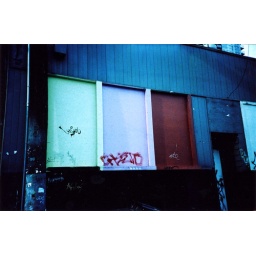
A nice colorful wall in Vancouver that is now all gray.